Glass Houses (novel)

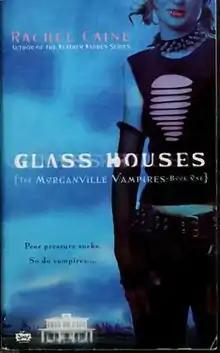

Glass Houses is a young adult urban fantasy/vampire novel by Rachel Caine. It has been on the "New York Times" best selling list.